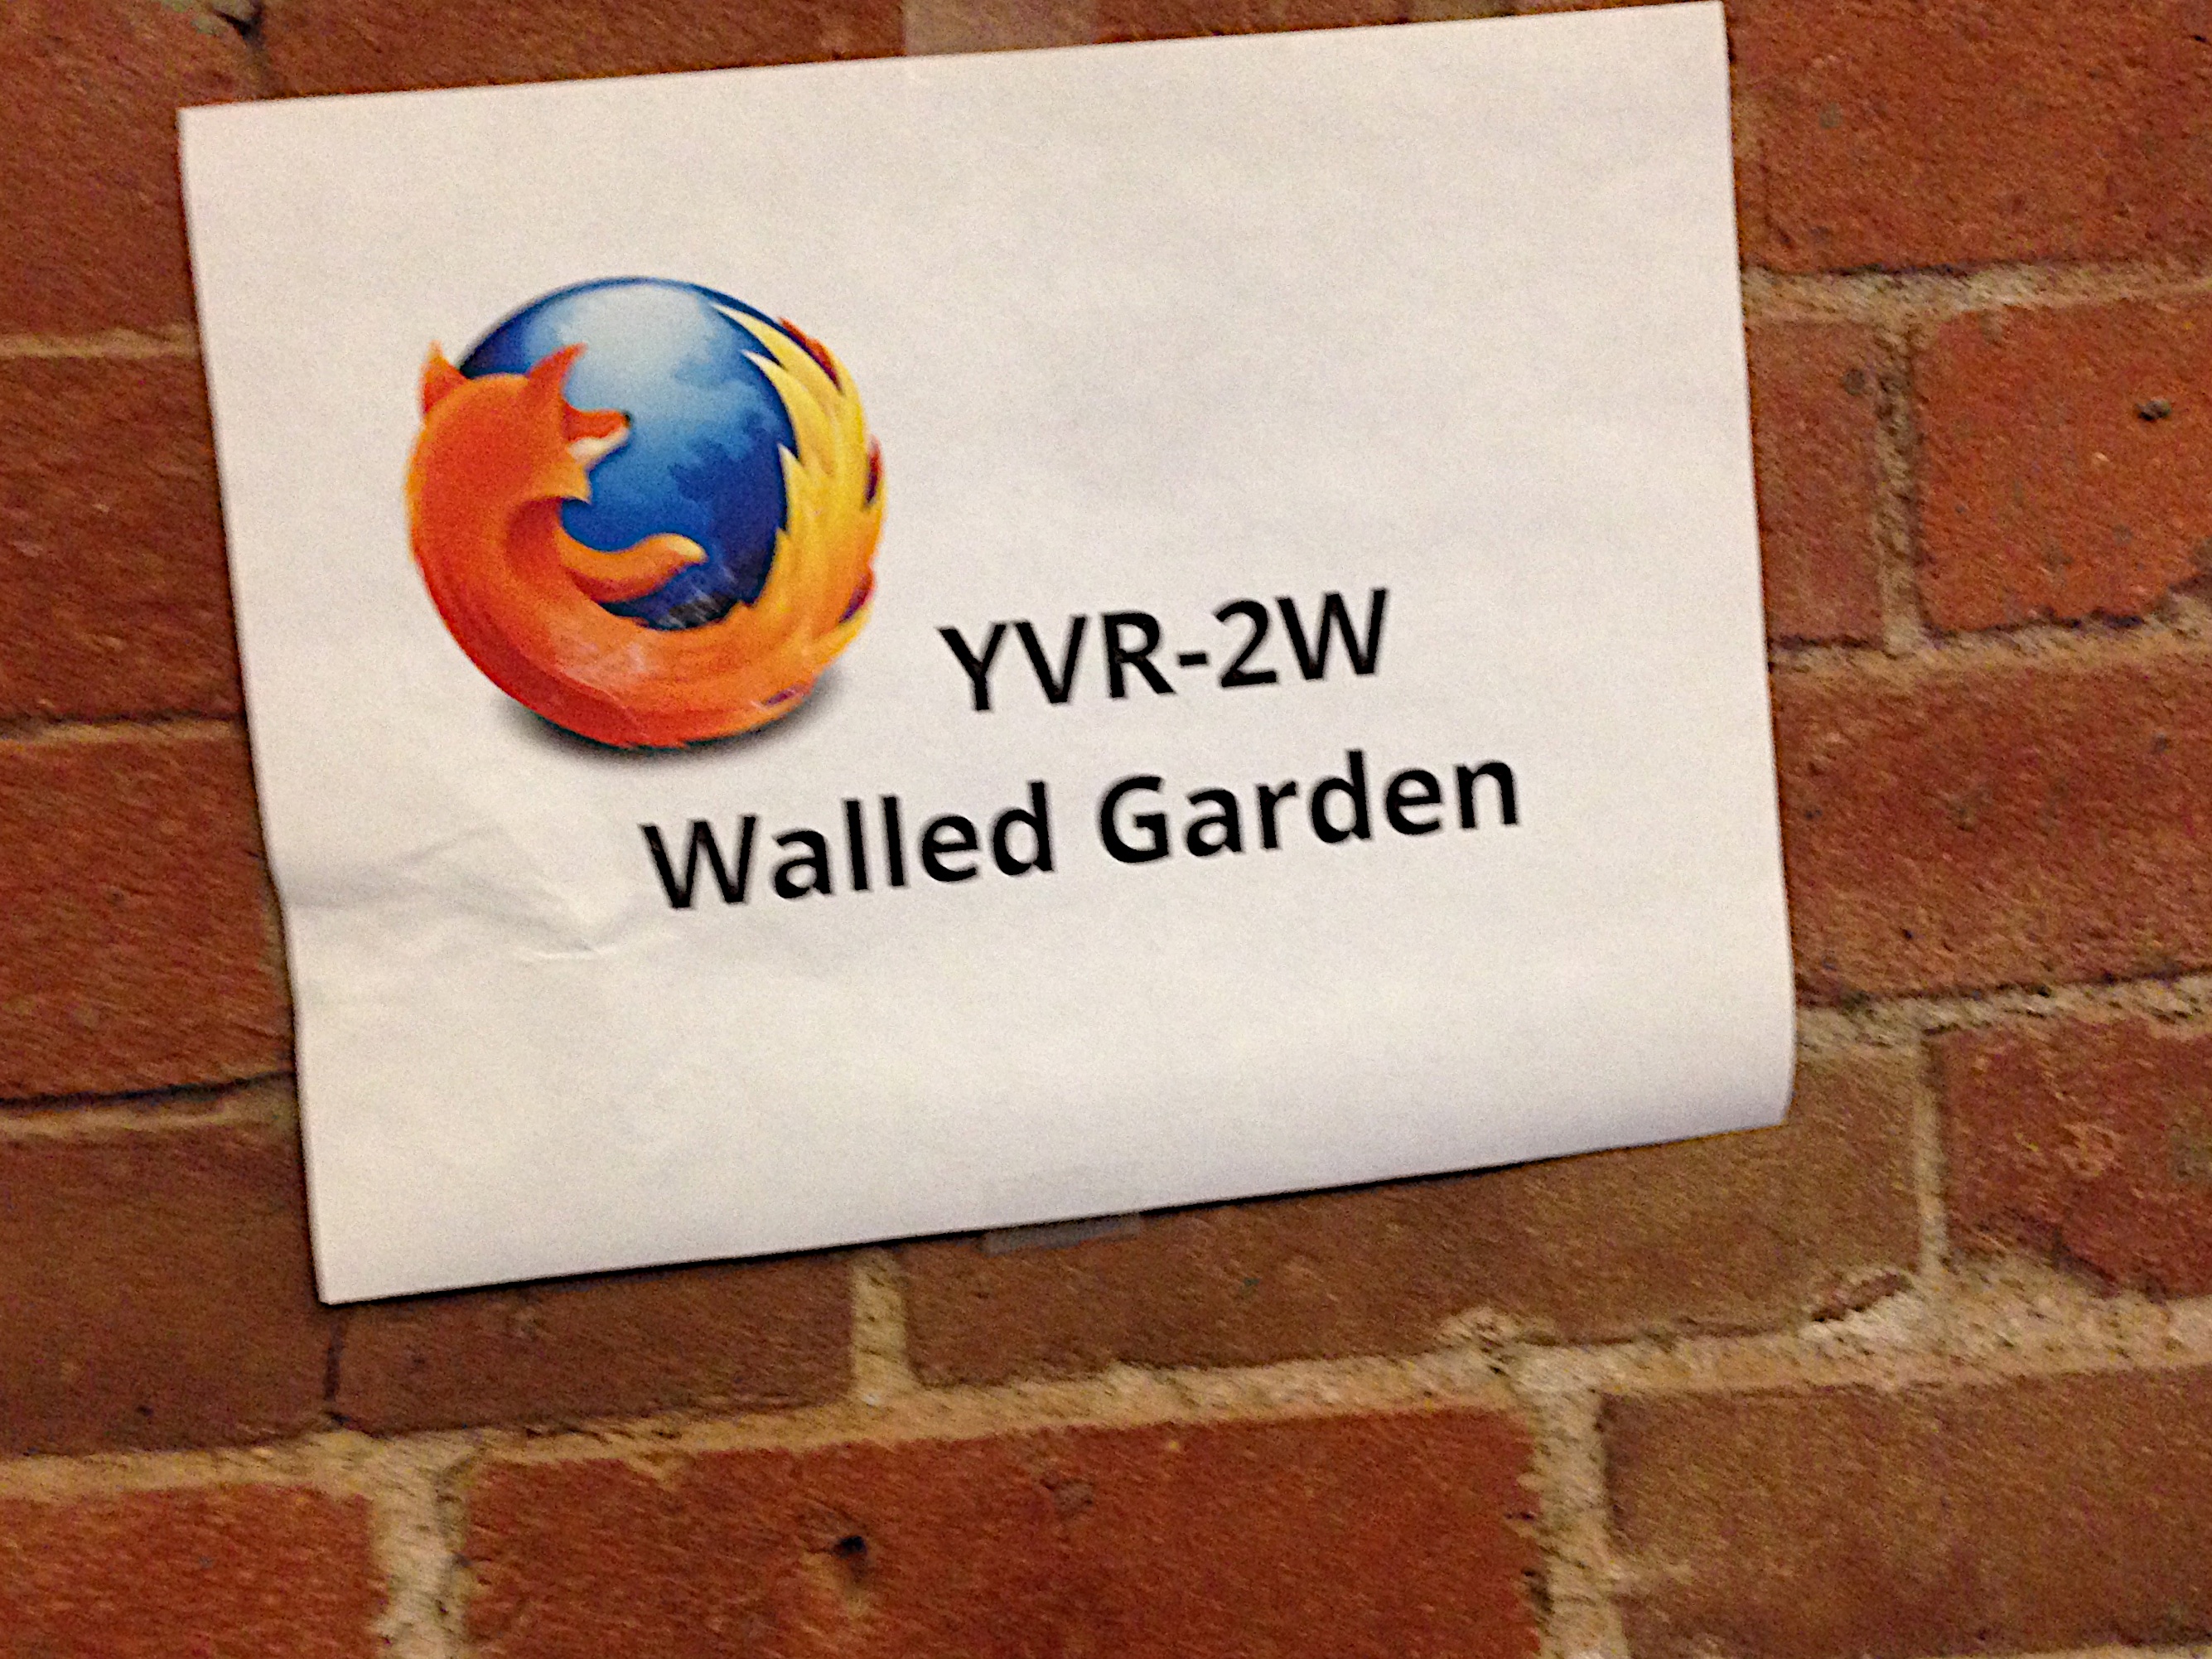
number, advertising, sign, art, text, shape